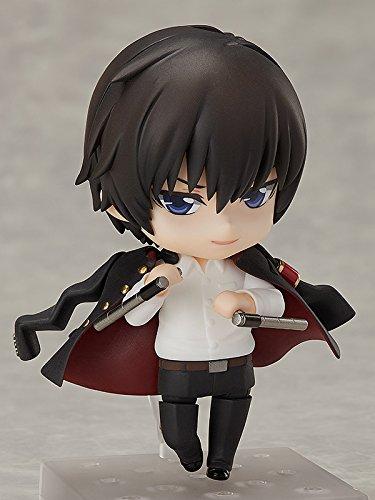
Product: FREEing Reborn!: Kyoya Hibari Nendoroid Action Figure
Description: Includes standard Cool expression as well as menacing grin and yawning expression.
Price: $33.95
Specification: ProductDimensions:1.5x1.5x3.9inches|ItemWeight:8.5ounces|ShippingWeight:8.5ounces(Viewshippingratesandpolicies)|DomesticShipping:ItemcanbeshippedwithinU.S.|InternationalShipping:ThisitemcanbeshippedtoselectcountriesoutsideoftheU.S.LearnMore|ASIN:B07CJ9X59L|Itemmodelnumber:MAR188267|Manufacturerrecommendedage:15yearsandup